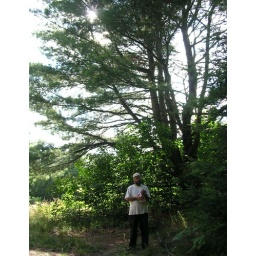
Mark holds his infant son Rowan in the shade of a white pine at Xanadu. Near Bancroft, Ontario.